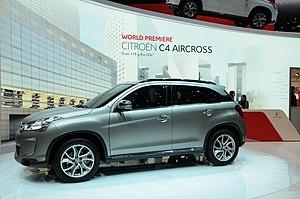
Salon international de l'automobile de Genève 2012